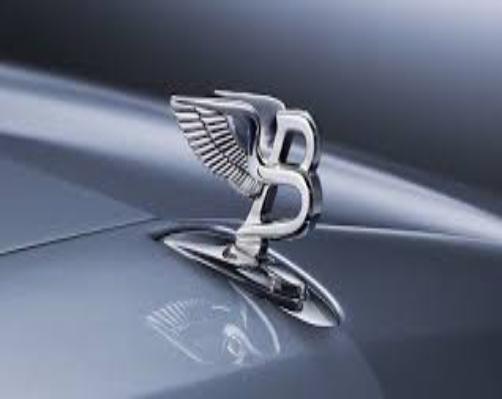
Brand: Bentley
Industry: Transportation